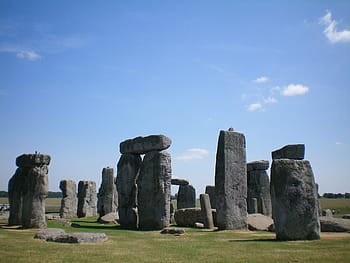
Landmark: Stonehenge